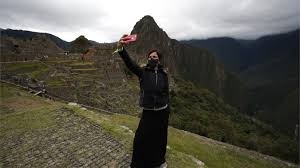
Landmark: Machu Picchu